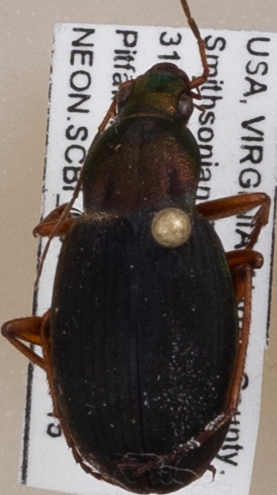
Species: Chlaenius aestivus
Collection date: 2021-07-15 04:00:00
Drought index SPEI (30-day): -0.516
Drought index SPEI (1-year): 0.35
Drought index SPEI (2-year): -0.17